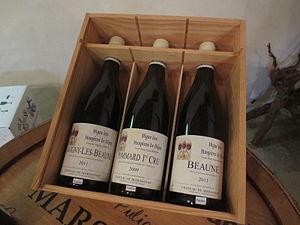
Château de Marsannay
L'Hôpital général, Hôpital du Saint-Esprit ou Hôpital Notre-Dame de la Charité de Dijon est un ancien hôpital et le site historique de l'actuel CHU de Dijon.
Le château de Marsannay est un château de 1990 associé à un domaine viticole de 34 hectares, sur la route des Grands Crus du vignoble de Bourgogne, à Marsannay-la-Côte en Côte-d'Or en Bourgogne-Franche-Comté.